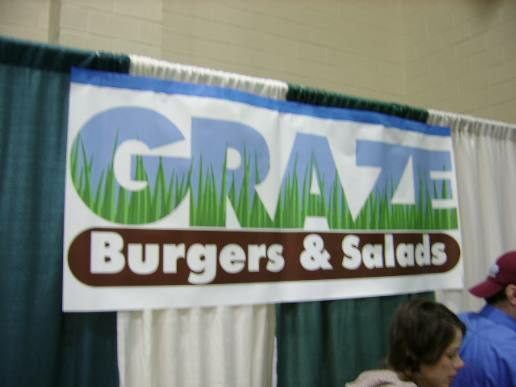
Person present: Yes